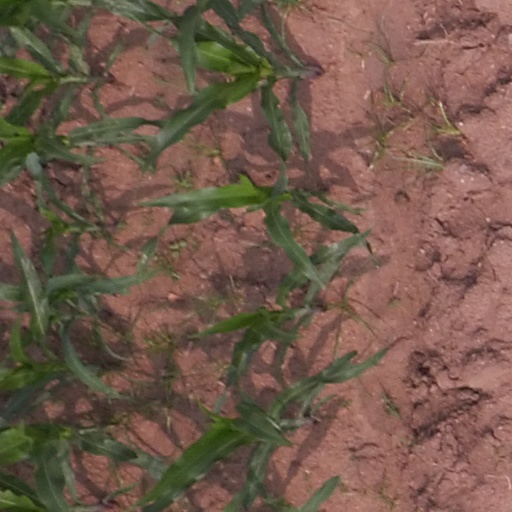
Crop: maize; corn